Giuseppe Aurelio Costanzo

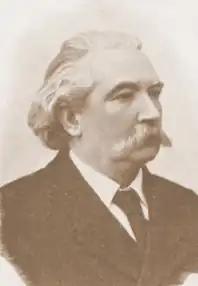

He was born in Melilli, province of Siracusa, Sicily. He studied at the University of Naples. In 1869, he published his first work of poetry. In 1871, he moved to Rome to teach literature at the Royal Institute for Women. With the support of De Sanctis and Guido Baccelli, in 1878 he became director. He died in Rome.